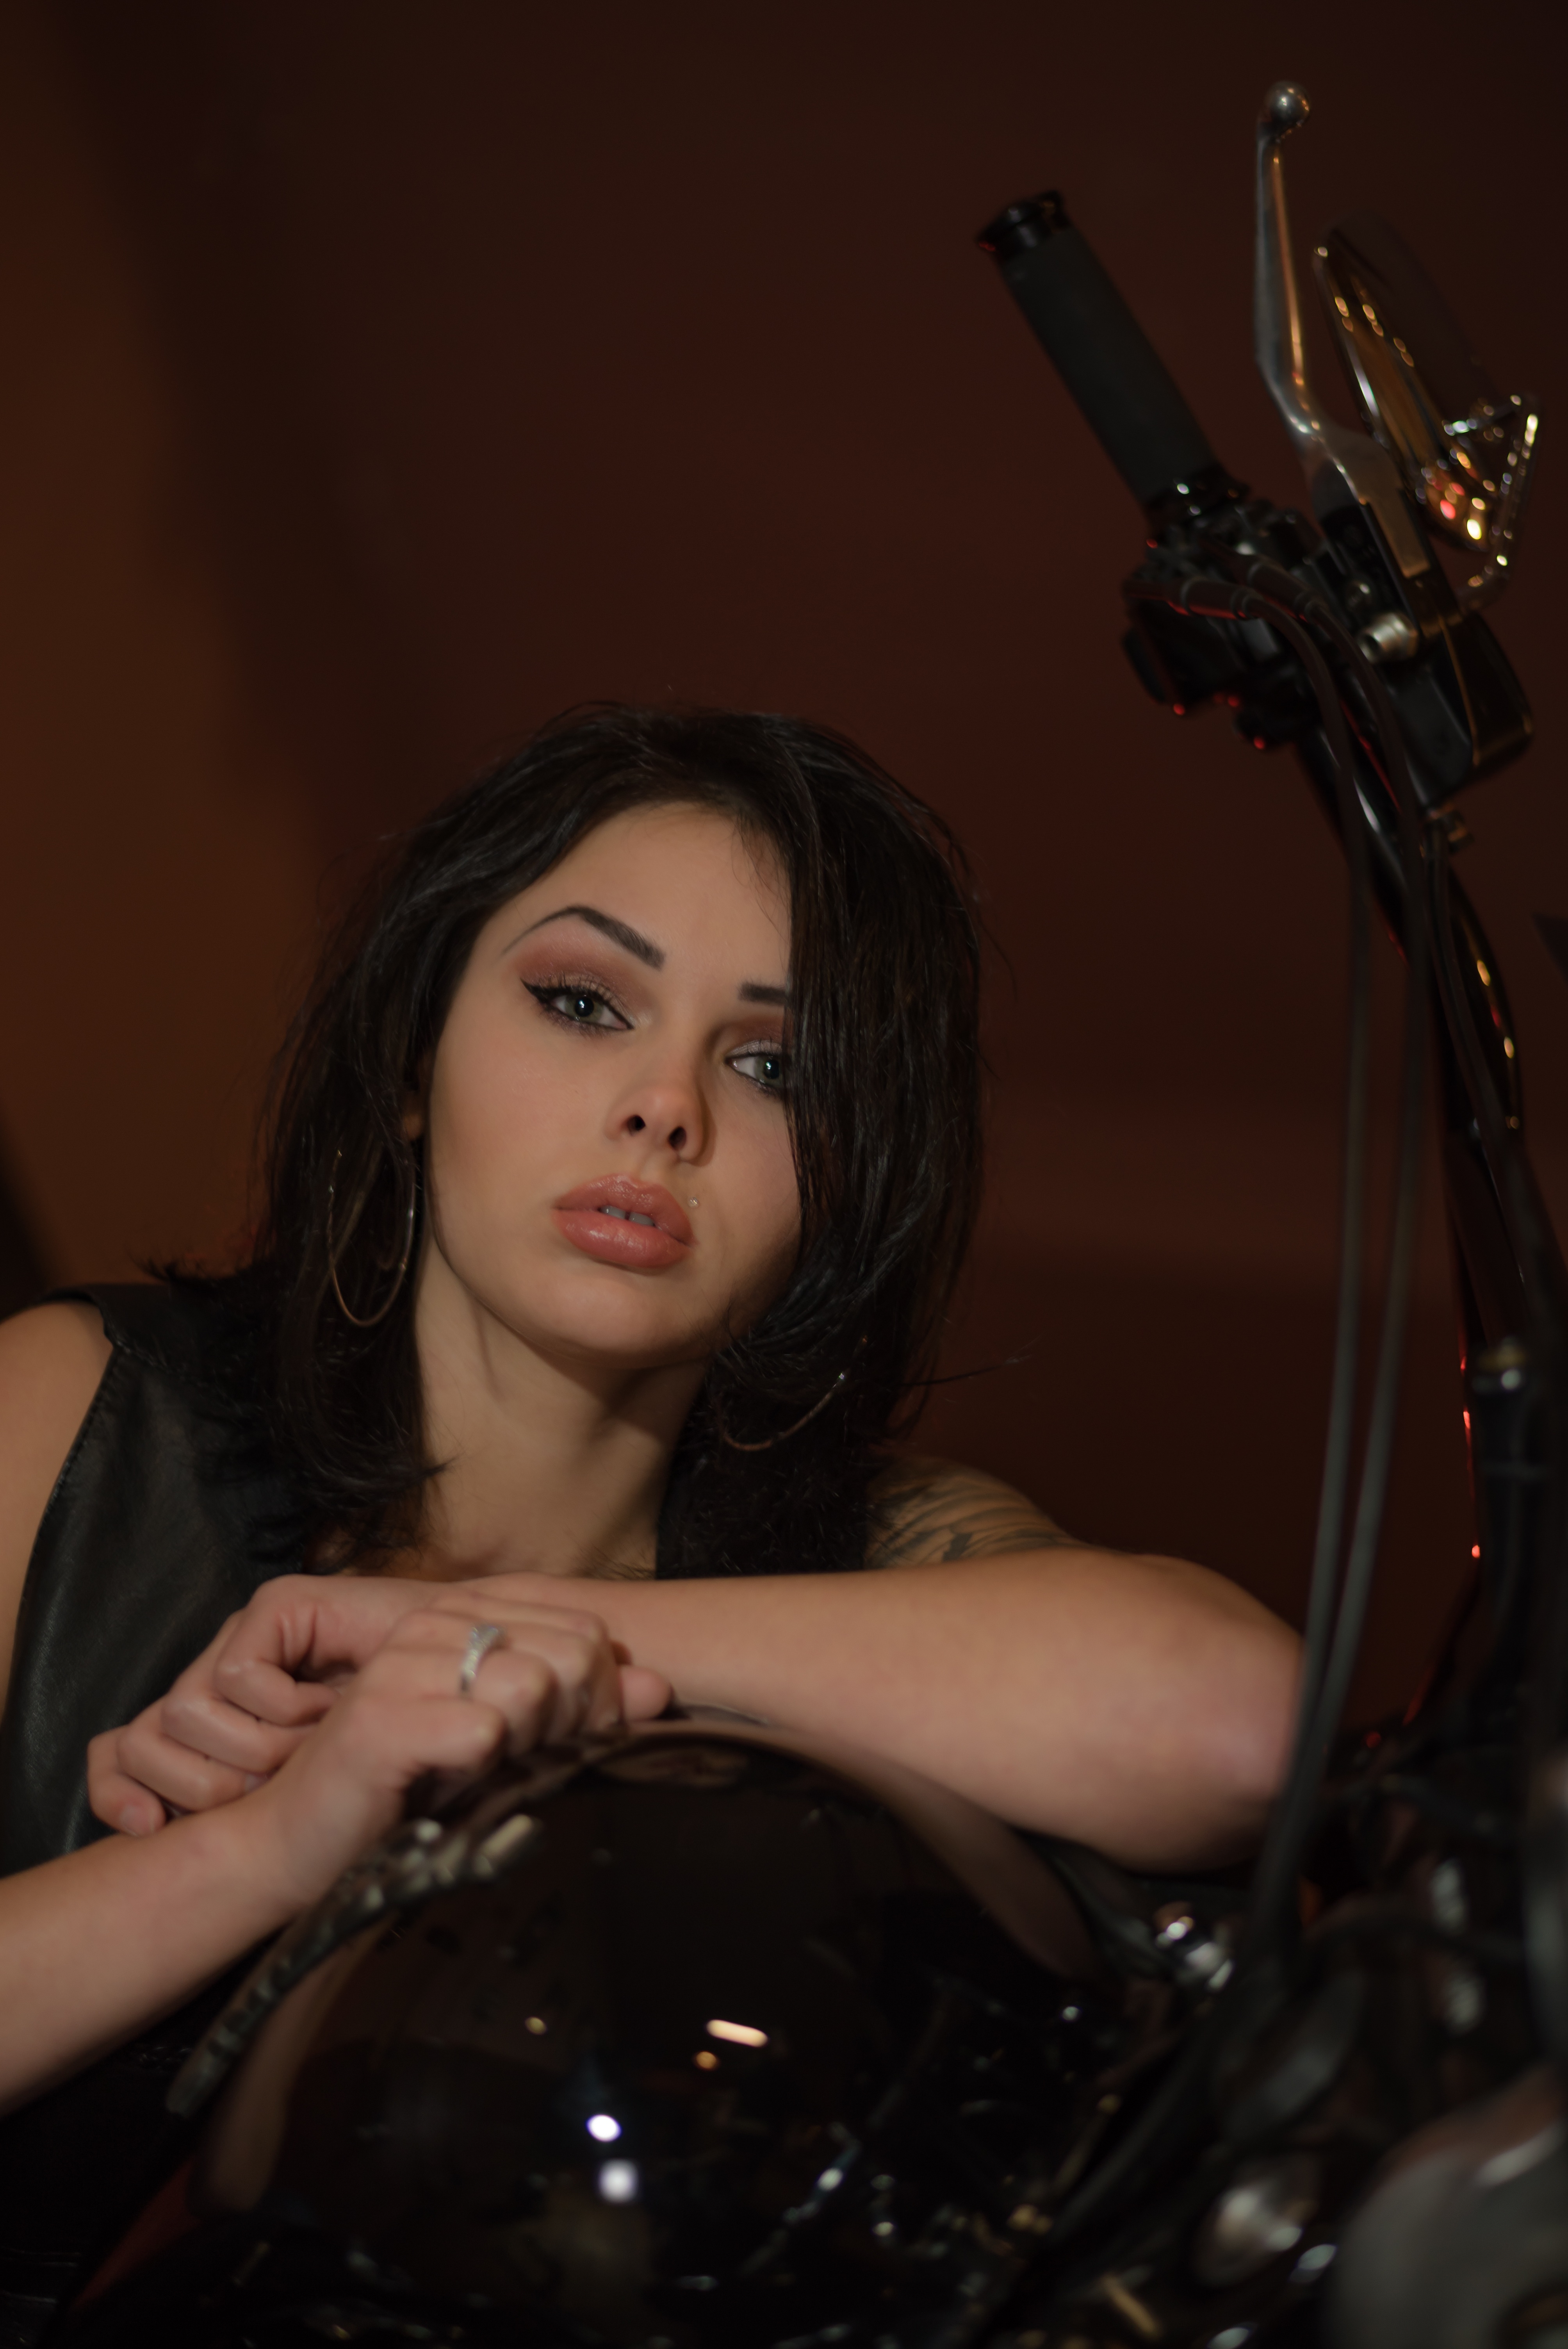
person, girl, woman, portrait, model, fashion, clothing, lady, beauty, costume, photo shoot, sense, art model, goth subculture